75A-4 and KWS-1

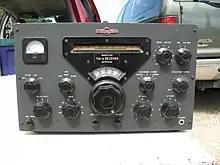
The Collins 75A-4 amateur radio receiver

The 74A4 and KWS-1 is an amateur radio receiver and transmitter pair made by the Collins Radio Company of Cedar Rapids, Iowa that were introduced in 1955. They were designed to operate using the then new single-sideband (SSB) voice modulation as well as CW and AM modes. They were influential in popularizing SSB.